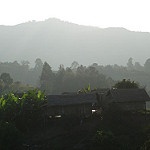
Scene: Outdoor